Answer in natural language. Is black wooden chair with four legs (highlighted by a red box) further away or in front of contemporary chrome floor lamp (highlighted by a blue box)? Choose between the following options: in front or further away
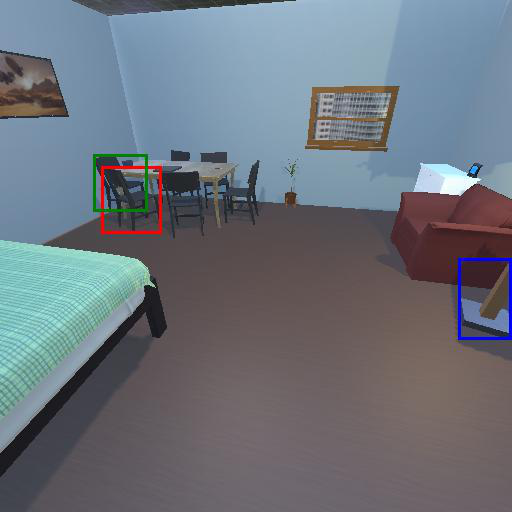
<answer>further away</answer>